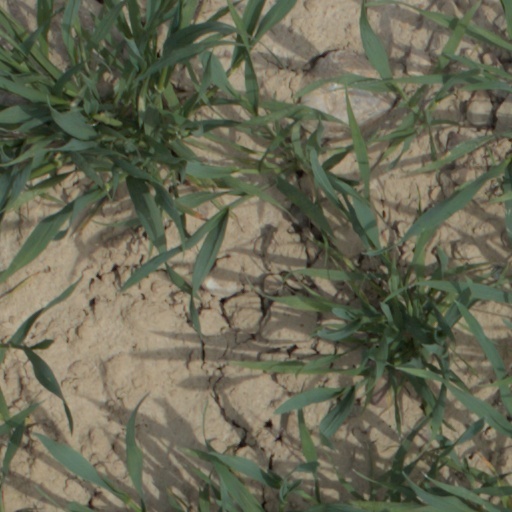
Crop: wheat